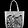
Label: Bag